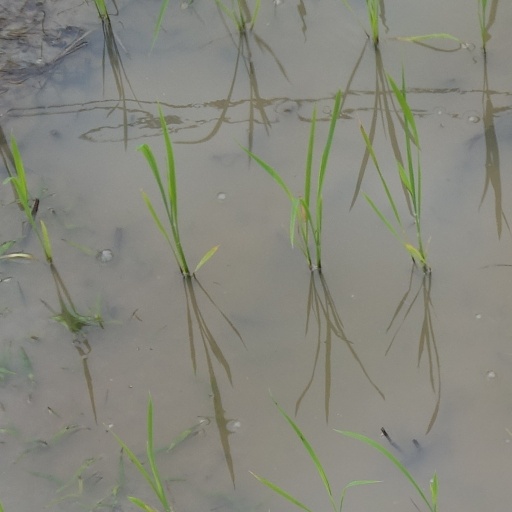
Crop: rice